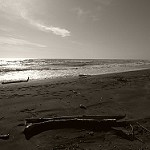
Scene: Outdoor